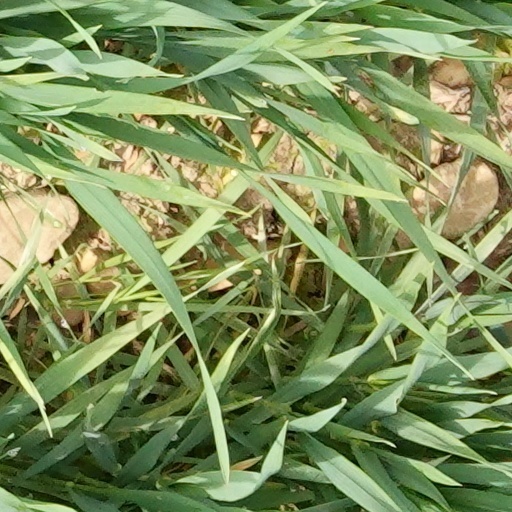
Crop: wheat